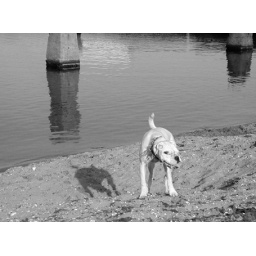
dogs and cats in amsterdam